Answer in natural language. Considering the relative positions, is dark wooden bed frame with slats above or below brown colour side table? Choose between the following options: above or below
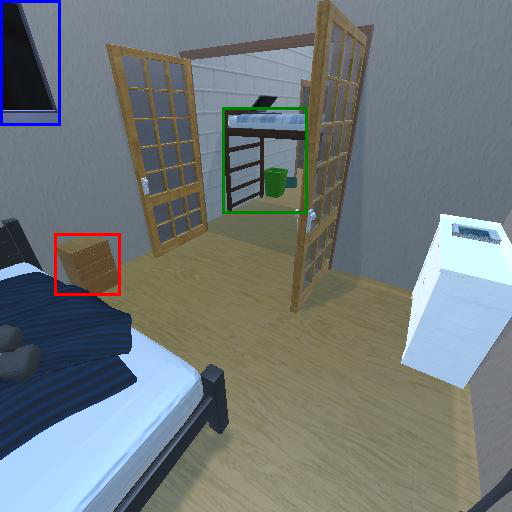
<answer>above</answer>